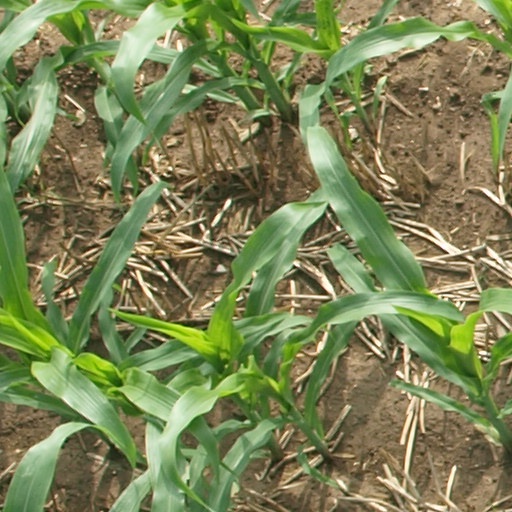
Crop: maize; corn